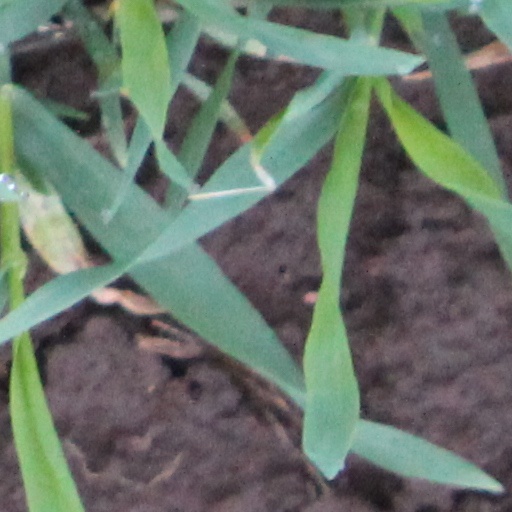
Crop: wheat